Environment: real
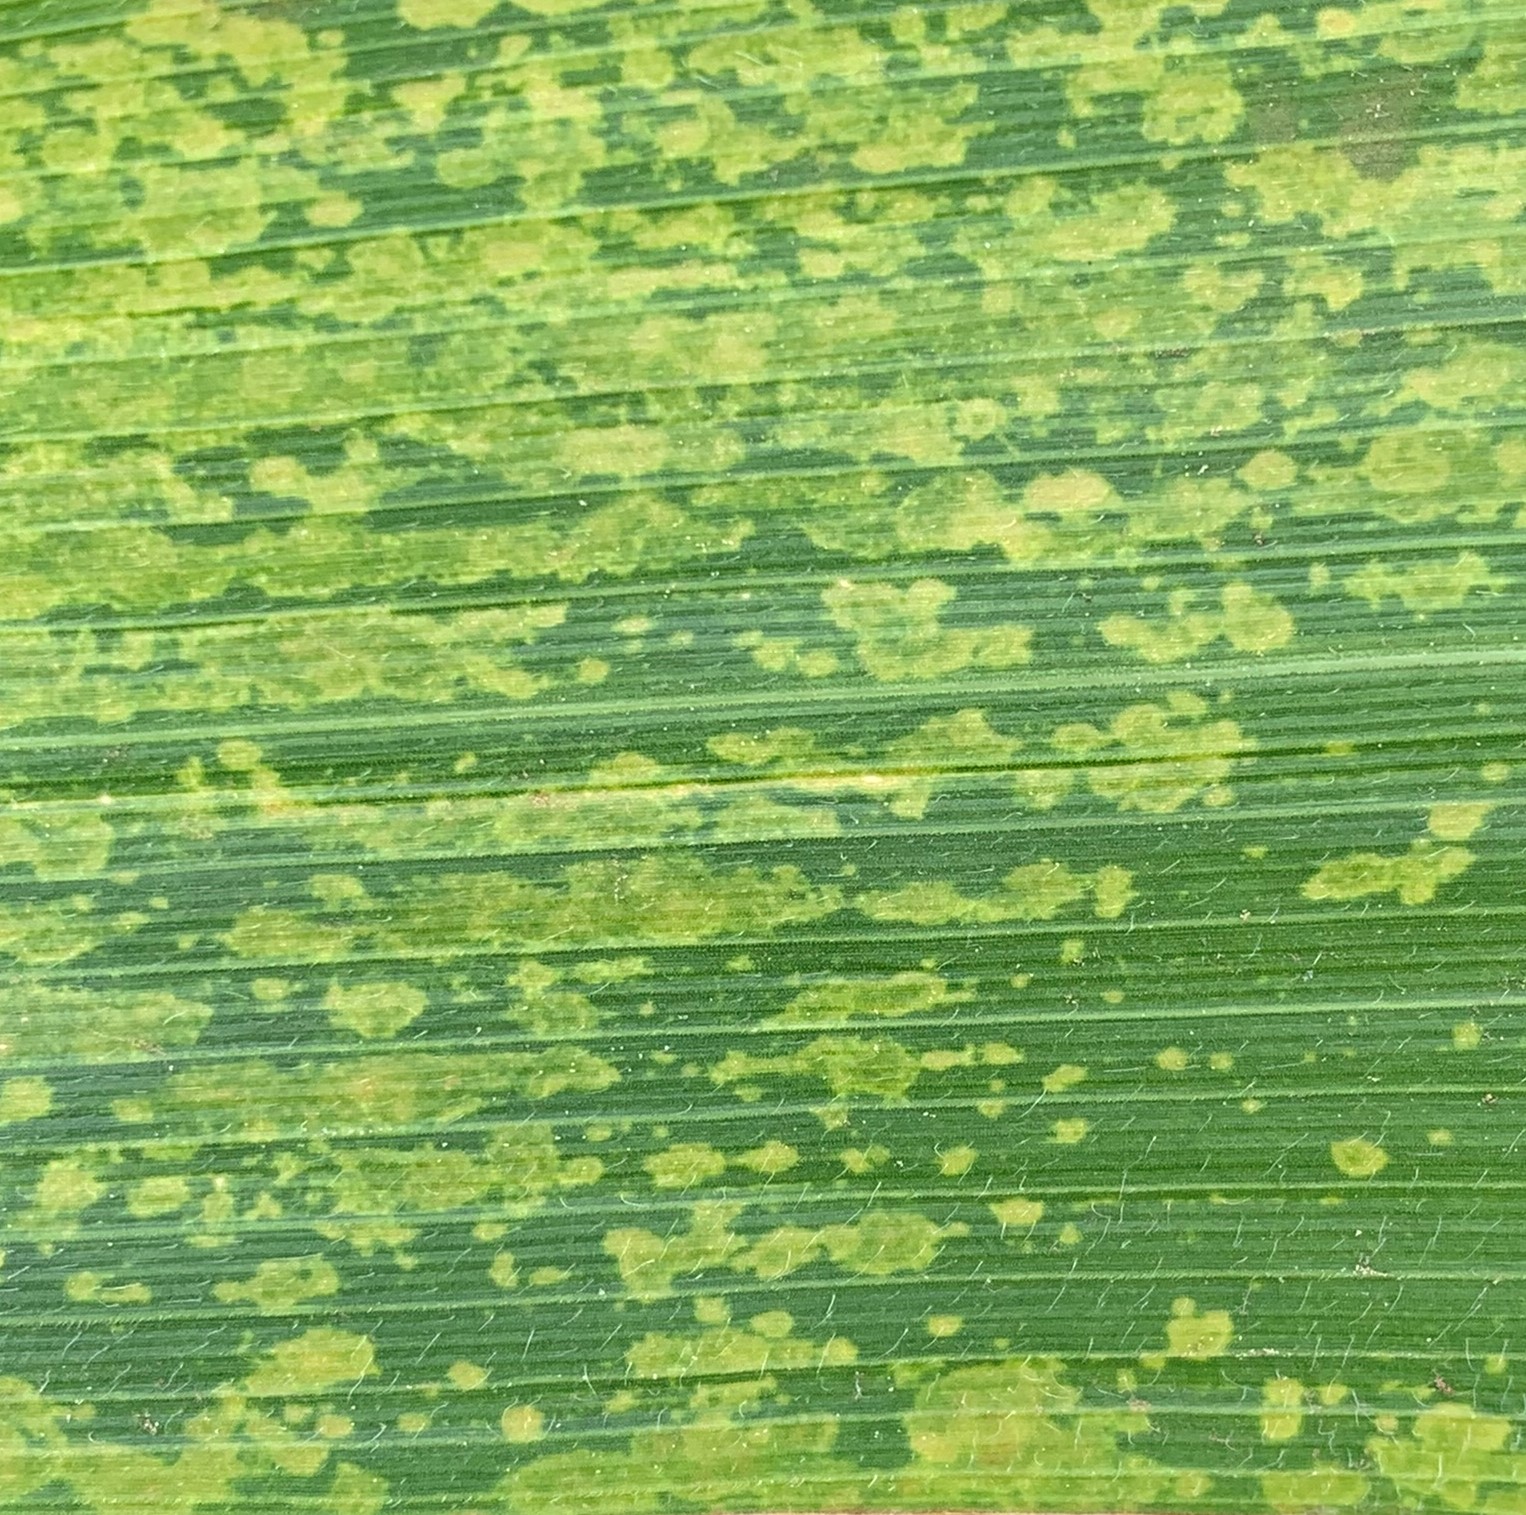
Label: lethal_necrosis